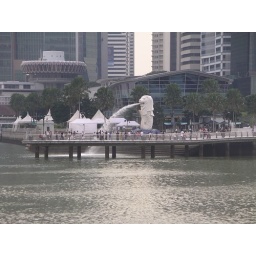
apparently the barfing lion fish has some significance in singapore